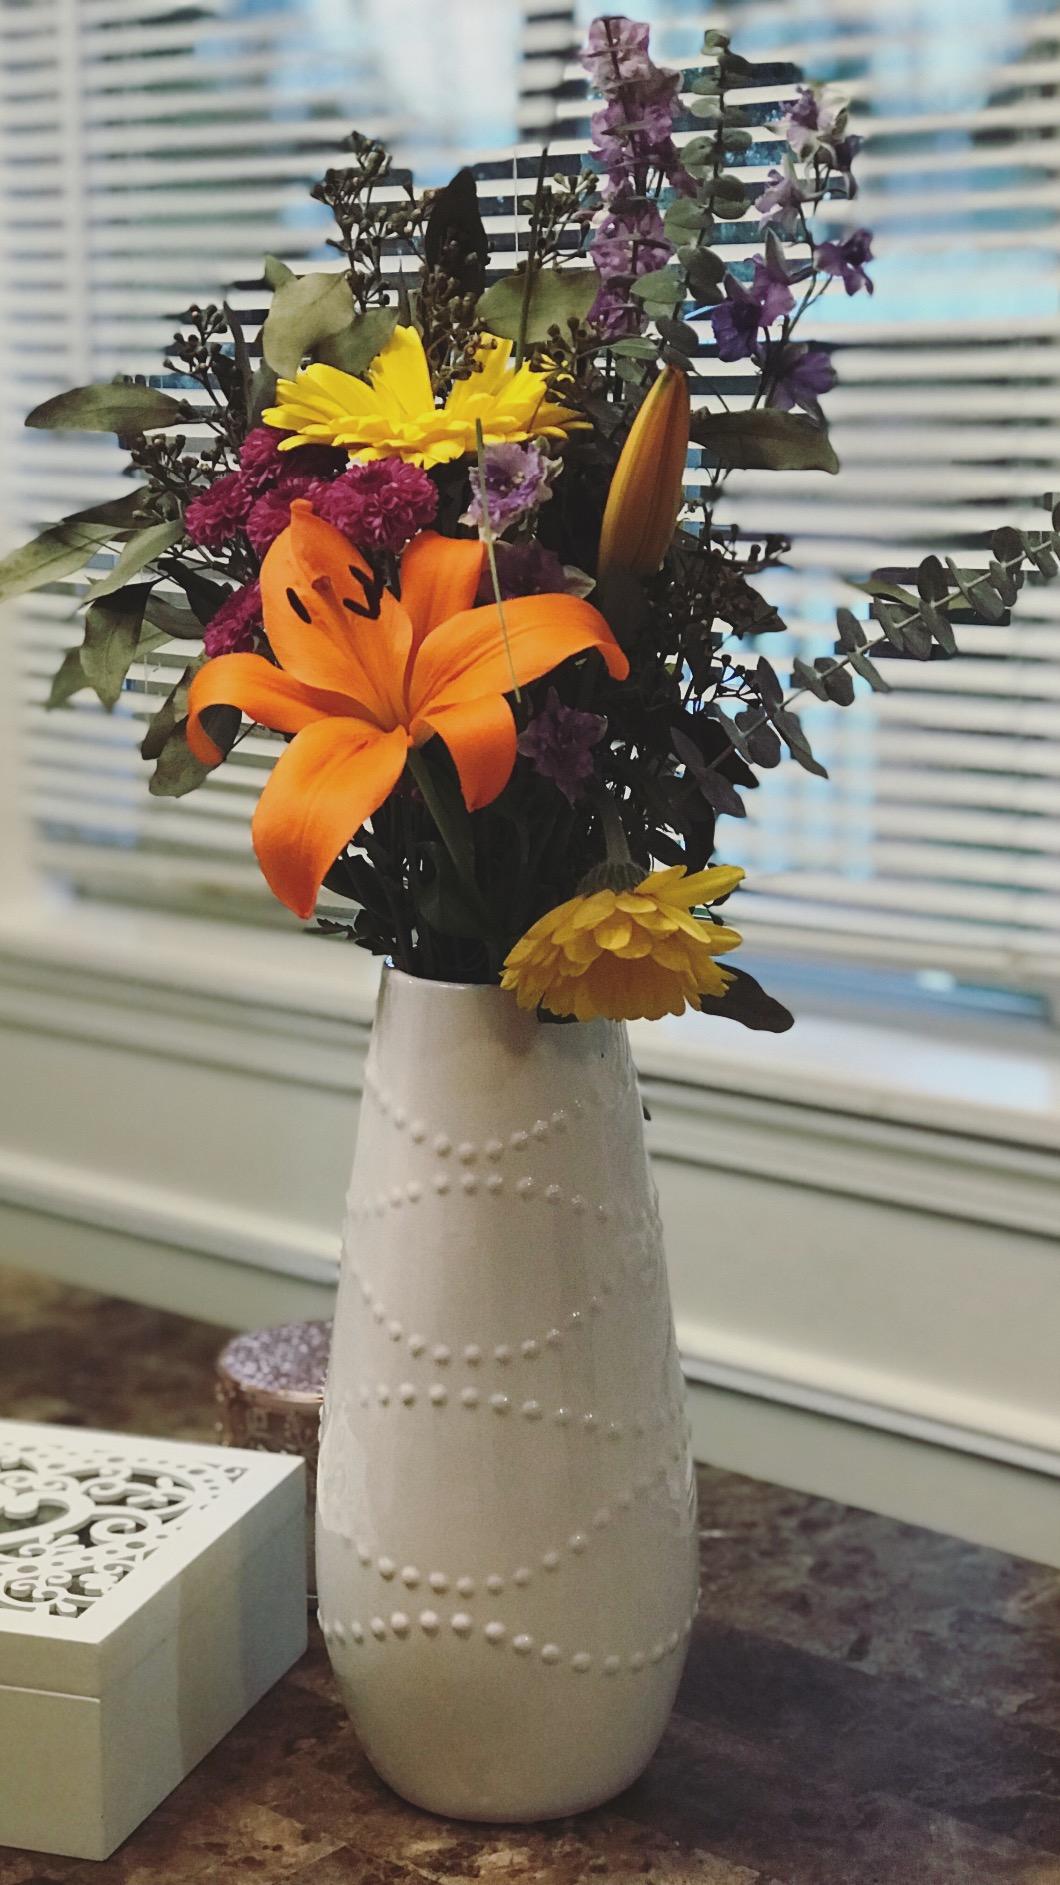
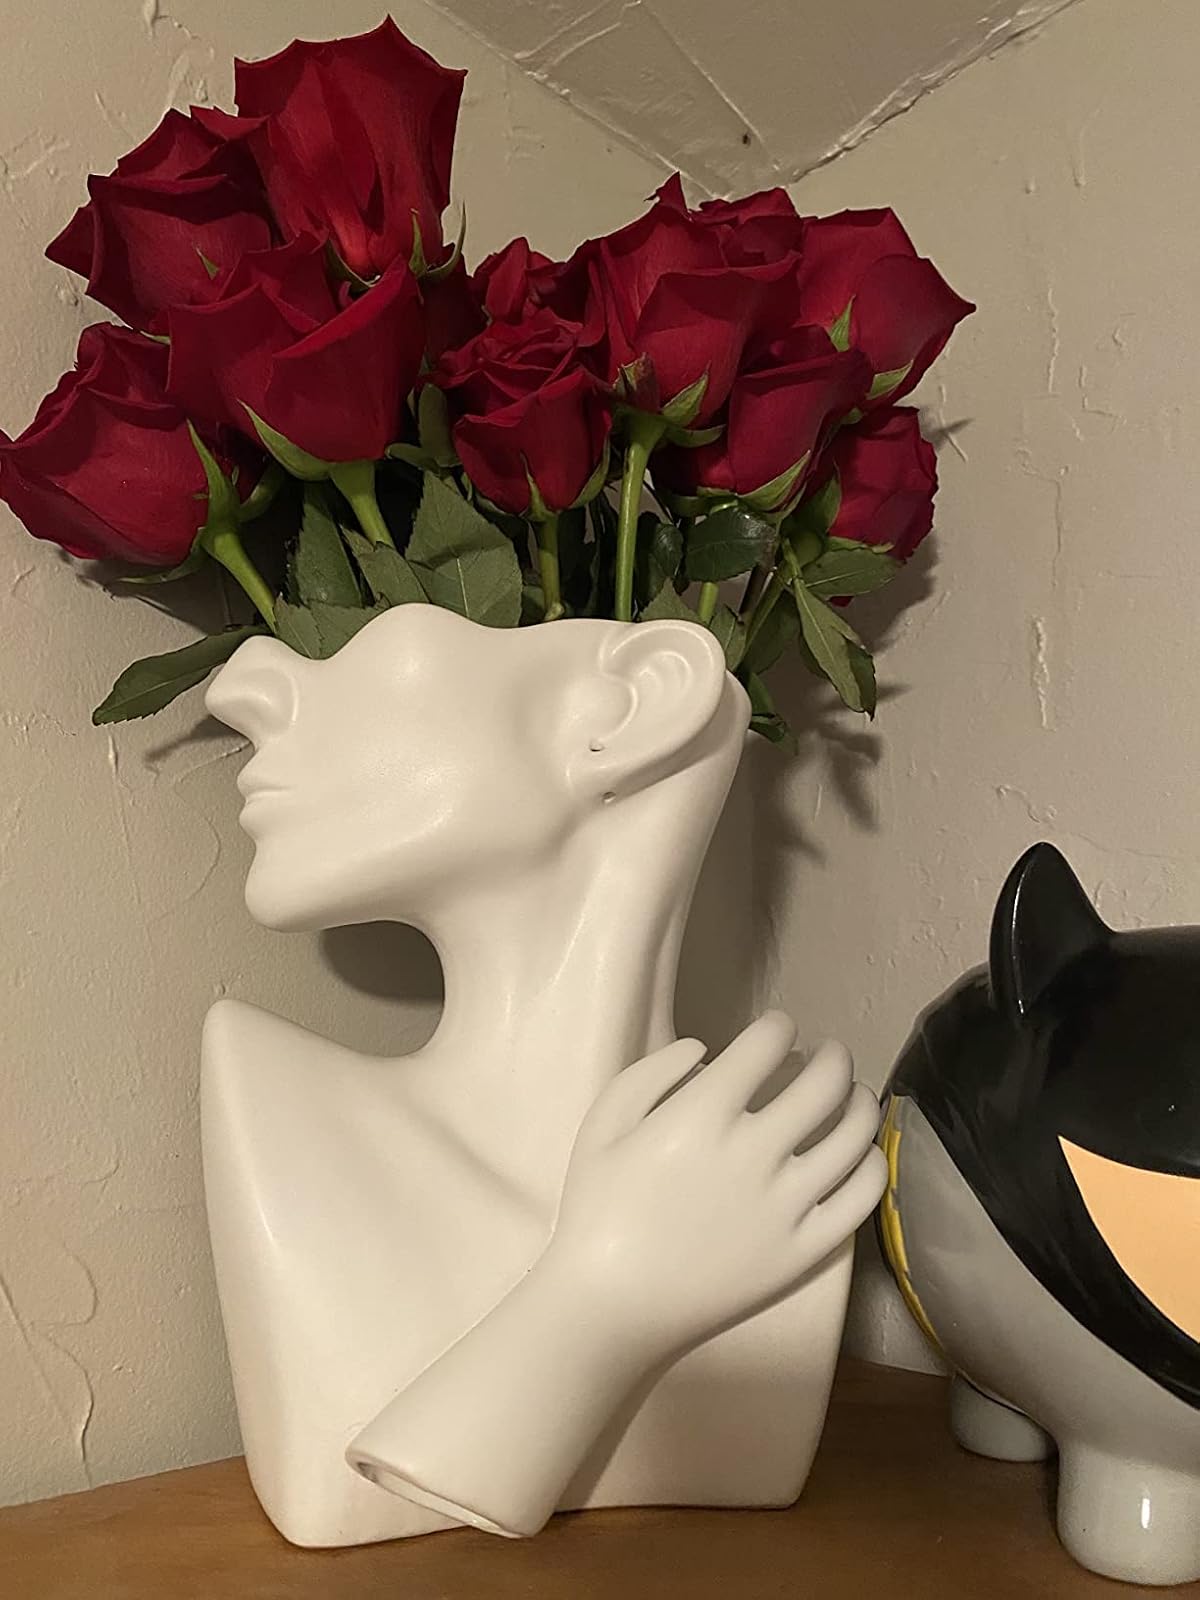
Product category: vase
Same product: no